Ventricular tachycardia

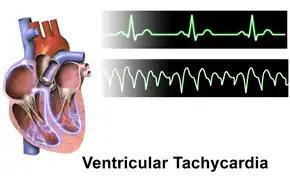
Normal sinus top, ventricular tachycardia bottom

Another way to classify ventricular tachycardias is the "duration of the episodes": Three or more beats in a row on an ECG that originate from the ventricle at a rate of more than 120 beats per minute constitute a ventricular tachycardia.